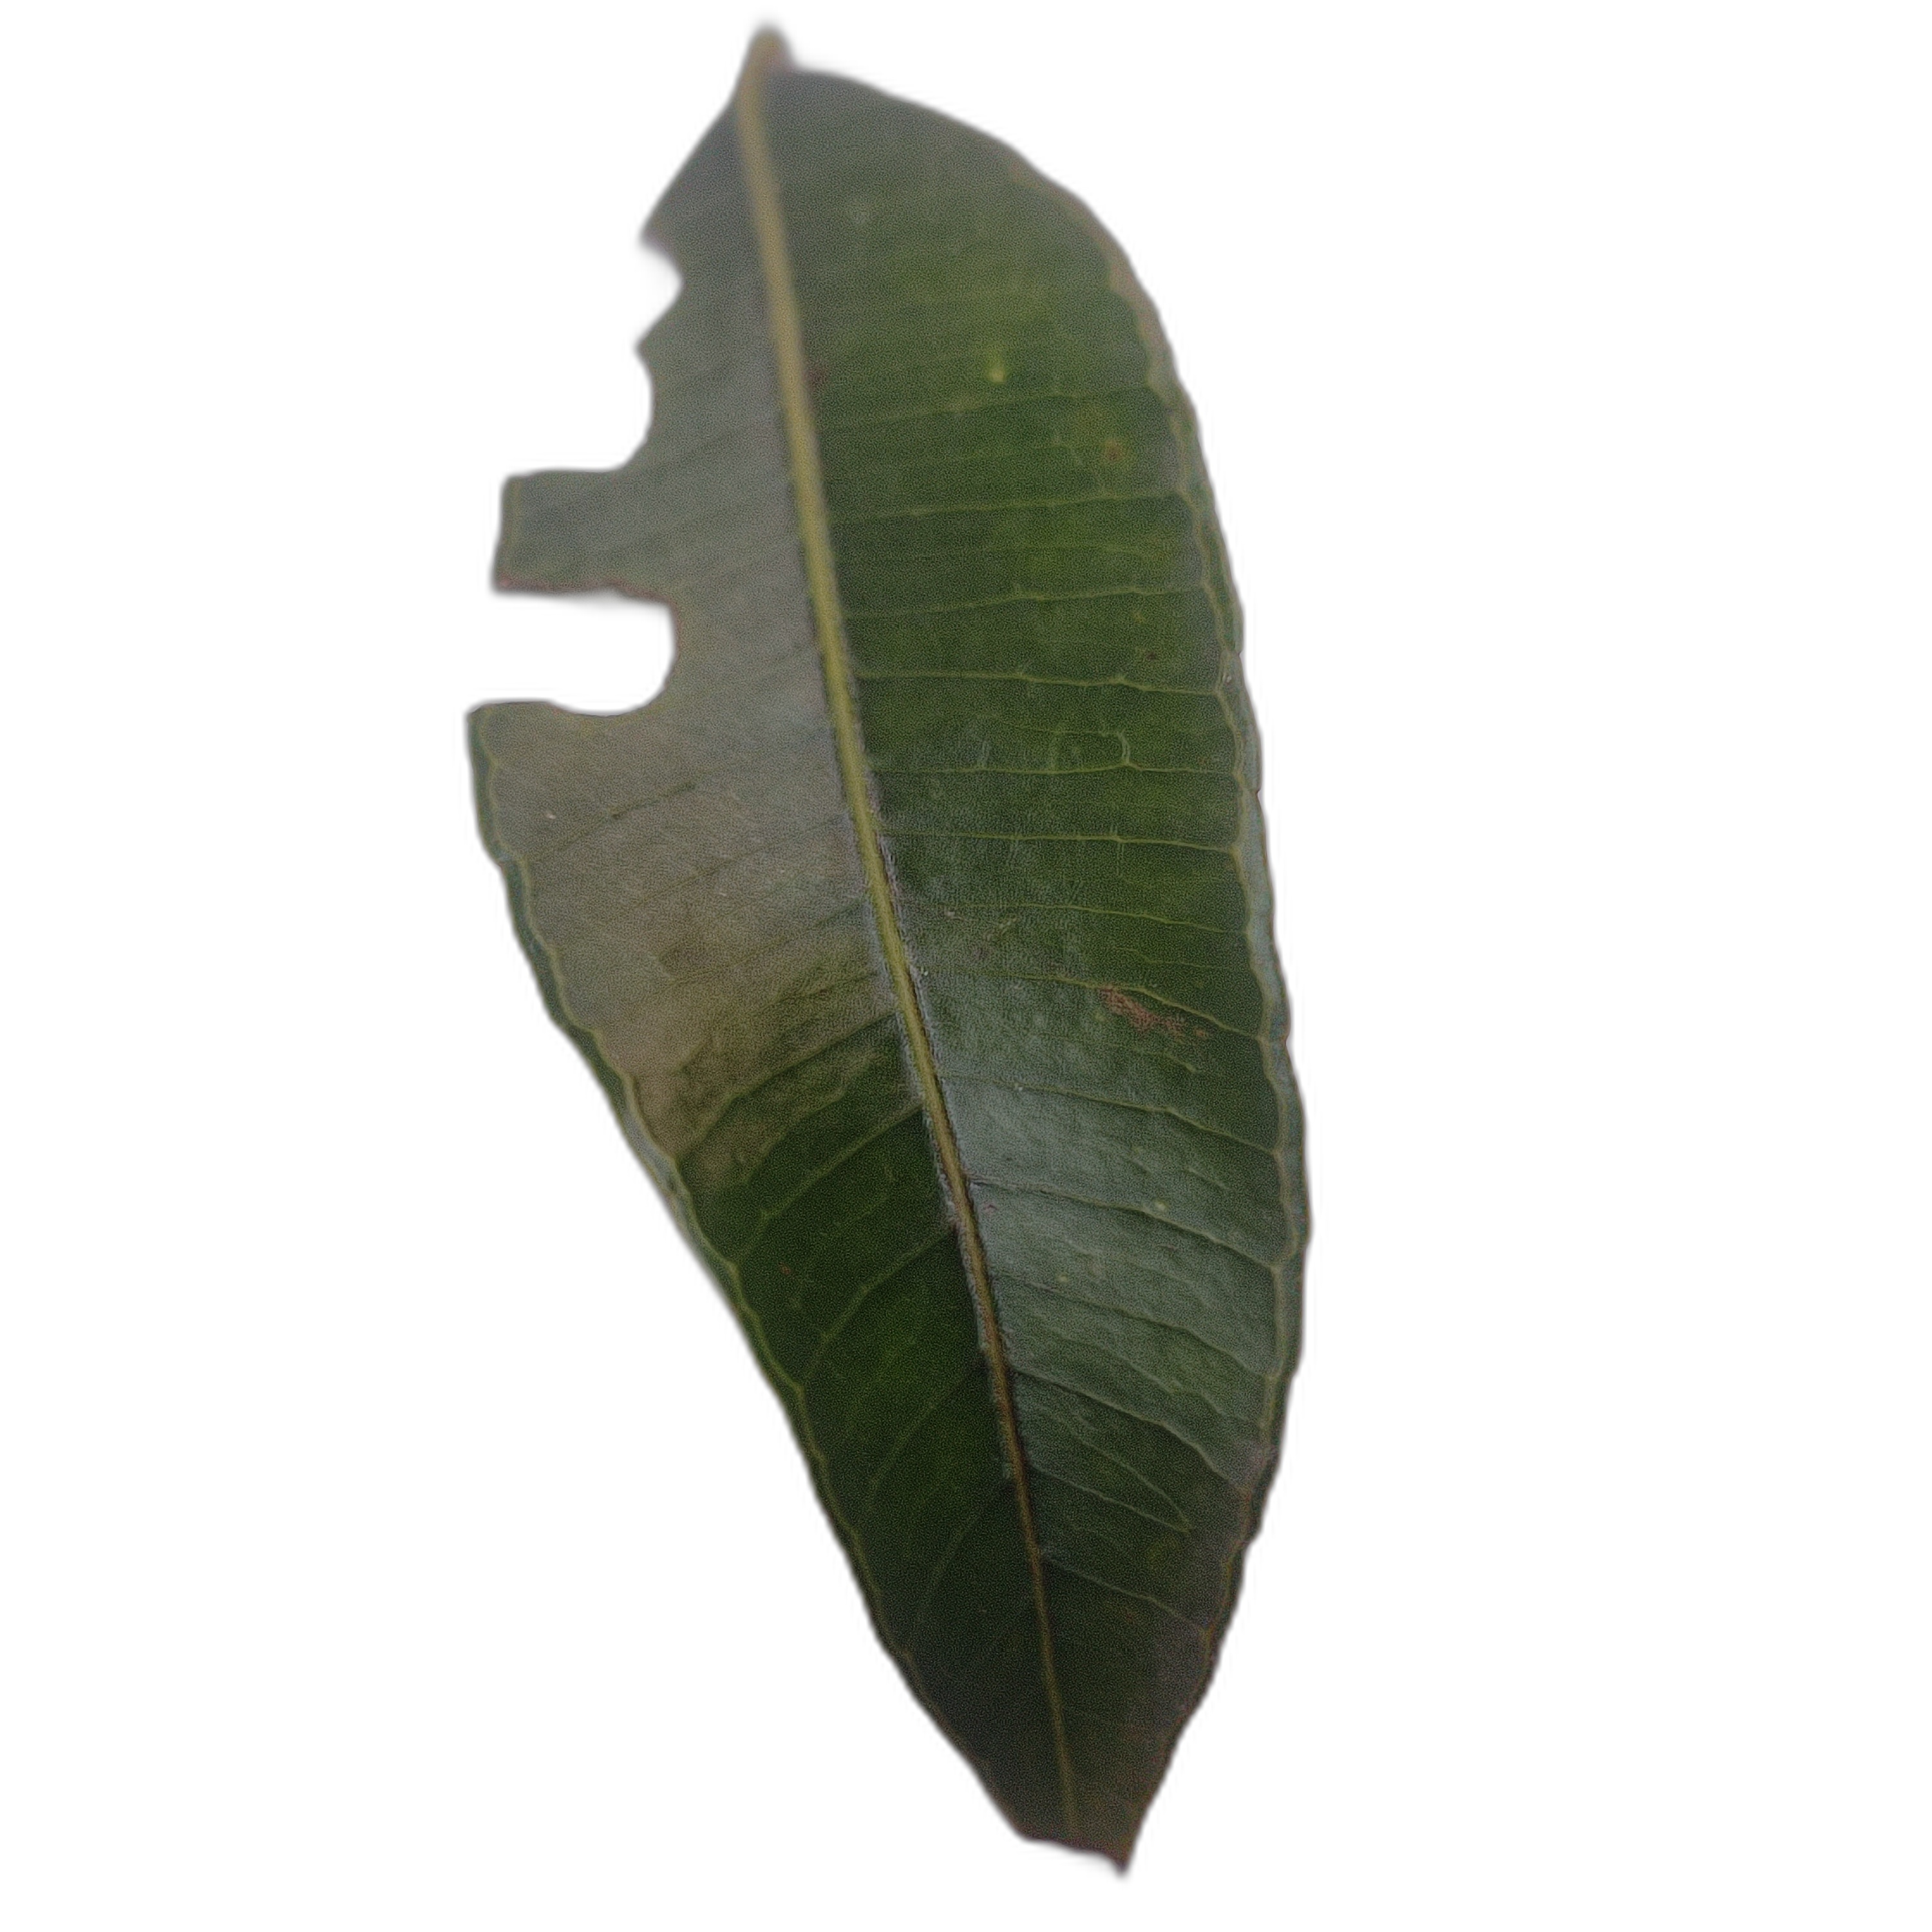
Label: not_healthy